Liberty XL2

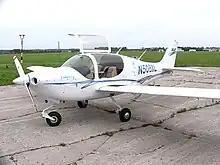
Liberty XL2

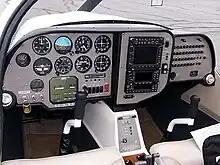
Liberty XL2 instrument panel

The Liberty XL2 is a two-seat, low-wing, general aviation aircraft manufactured from 2004–2011 by Liberty Aerospace of Melbourne, Florida. A derivative of the Europa XS kit plane, it serves both as a touring aircraft for private flyers and as a flight trainer.